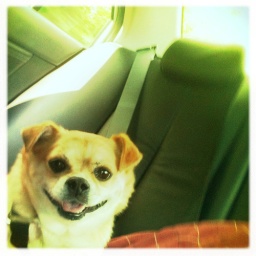
The taco terrier in the car yesterday on the way to a Mother's Day thing.